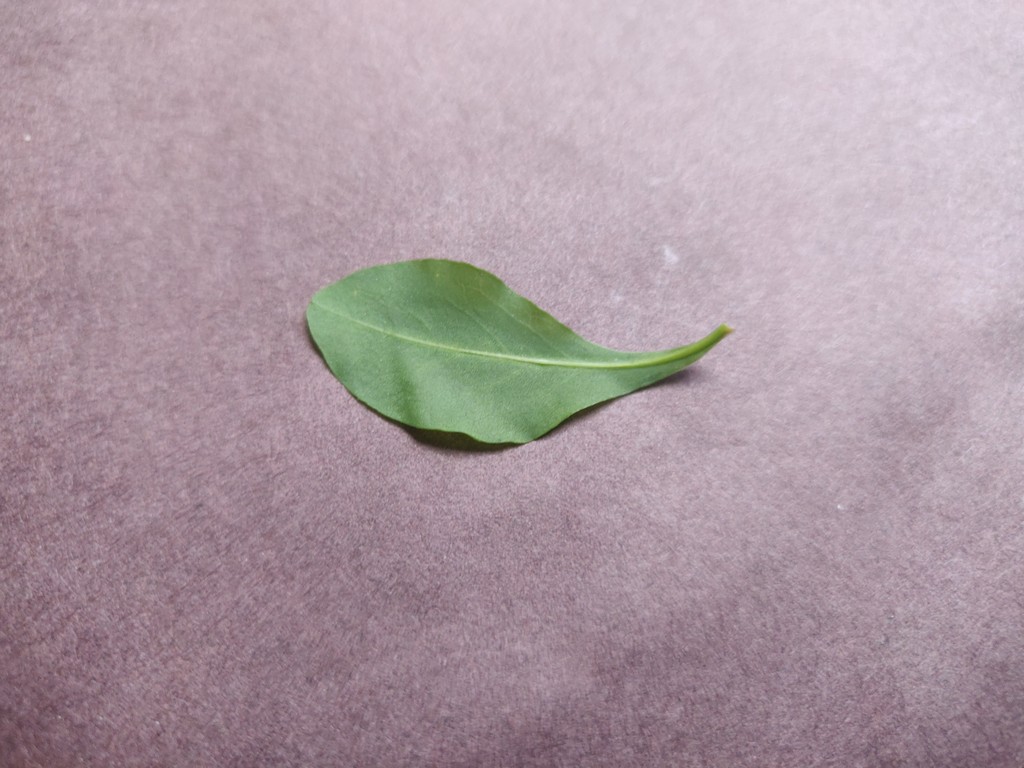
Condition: Healthy
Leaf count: single
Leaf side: back